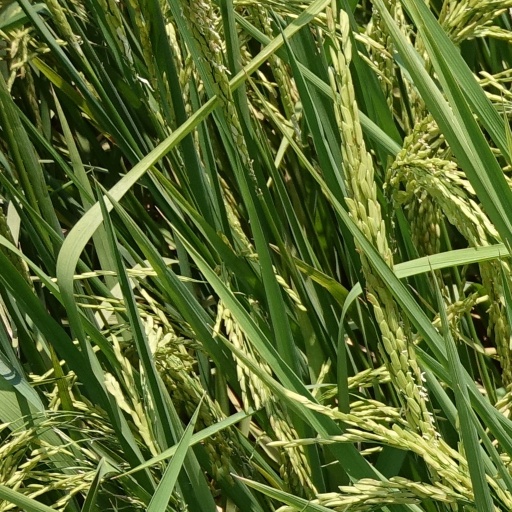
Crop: rice